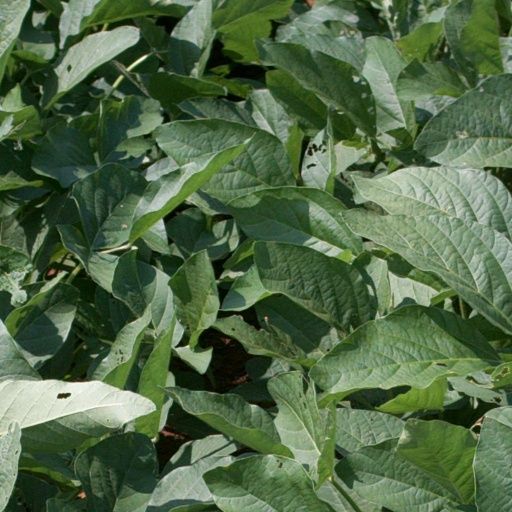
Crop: soybean